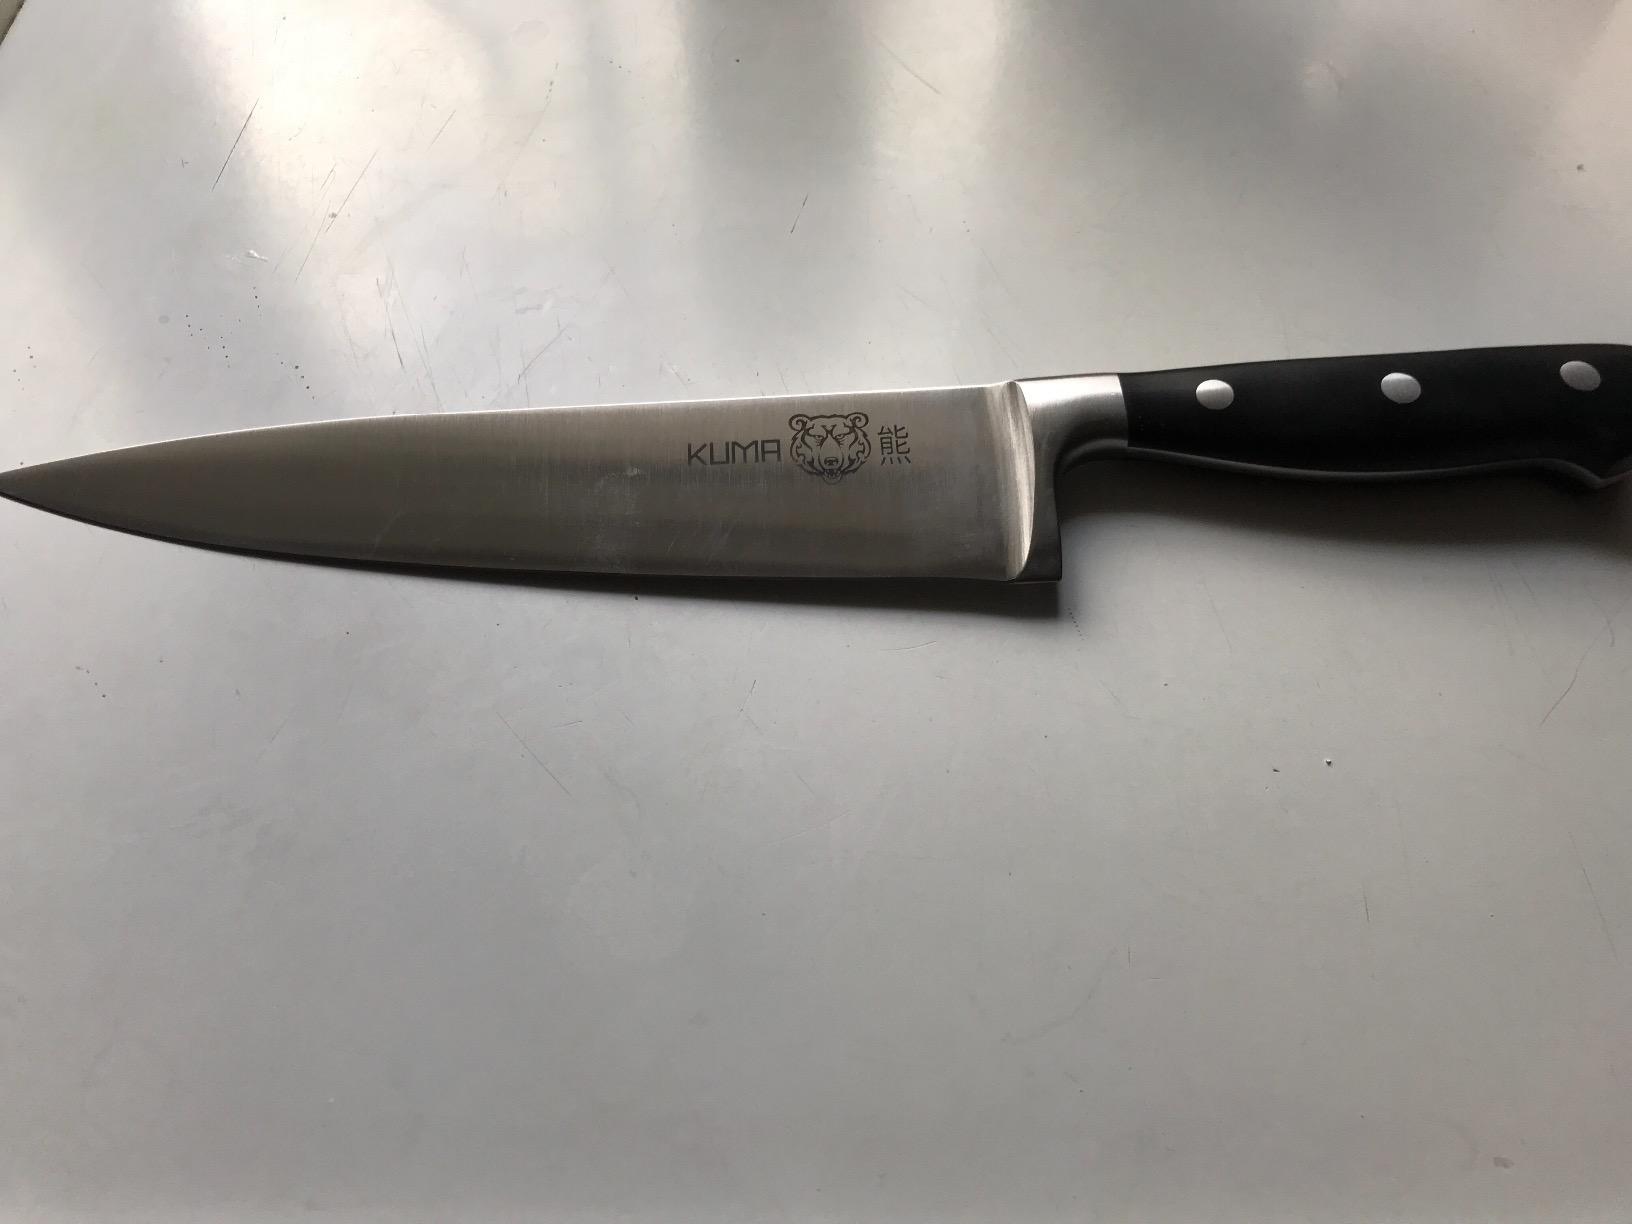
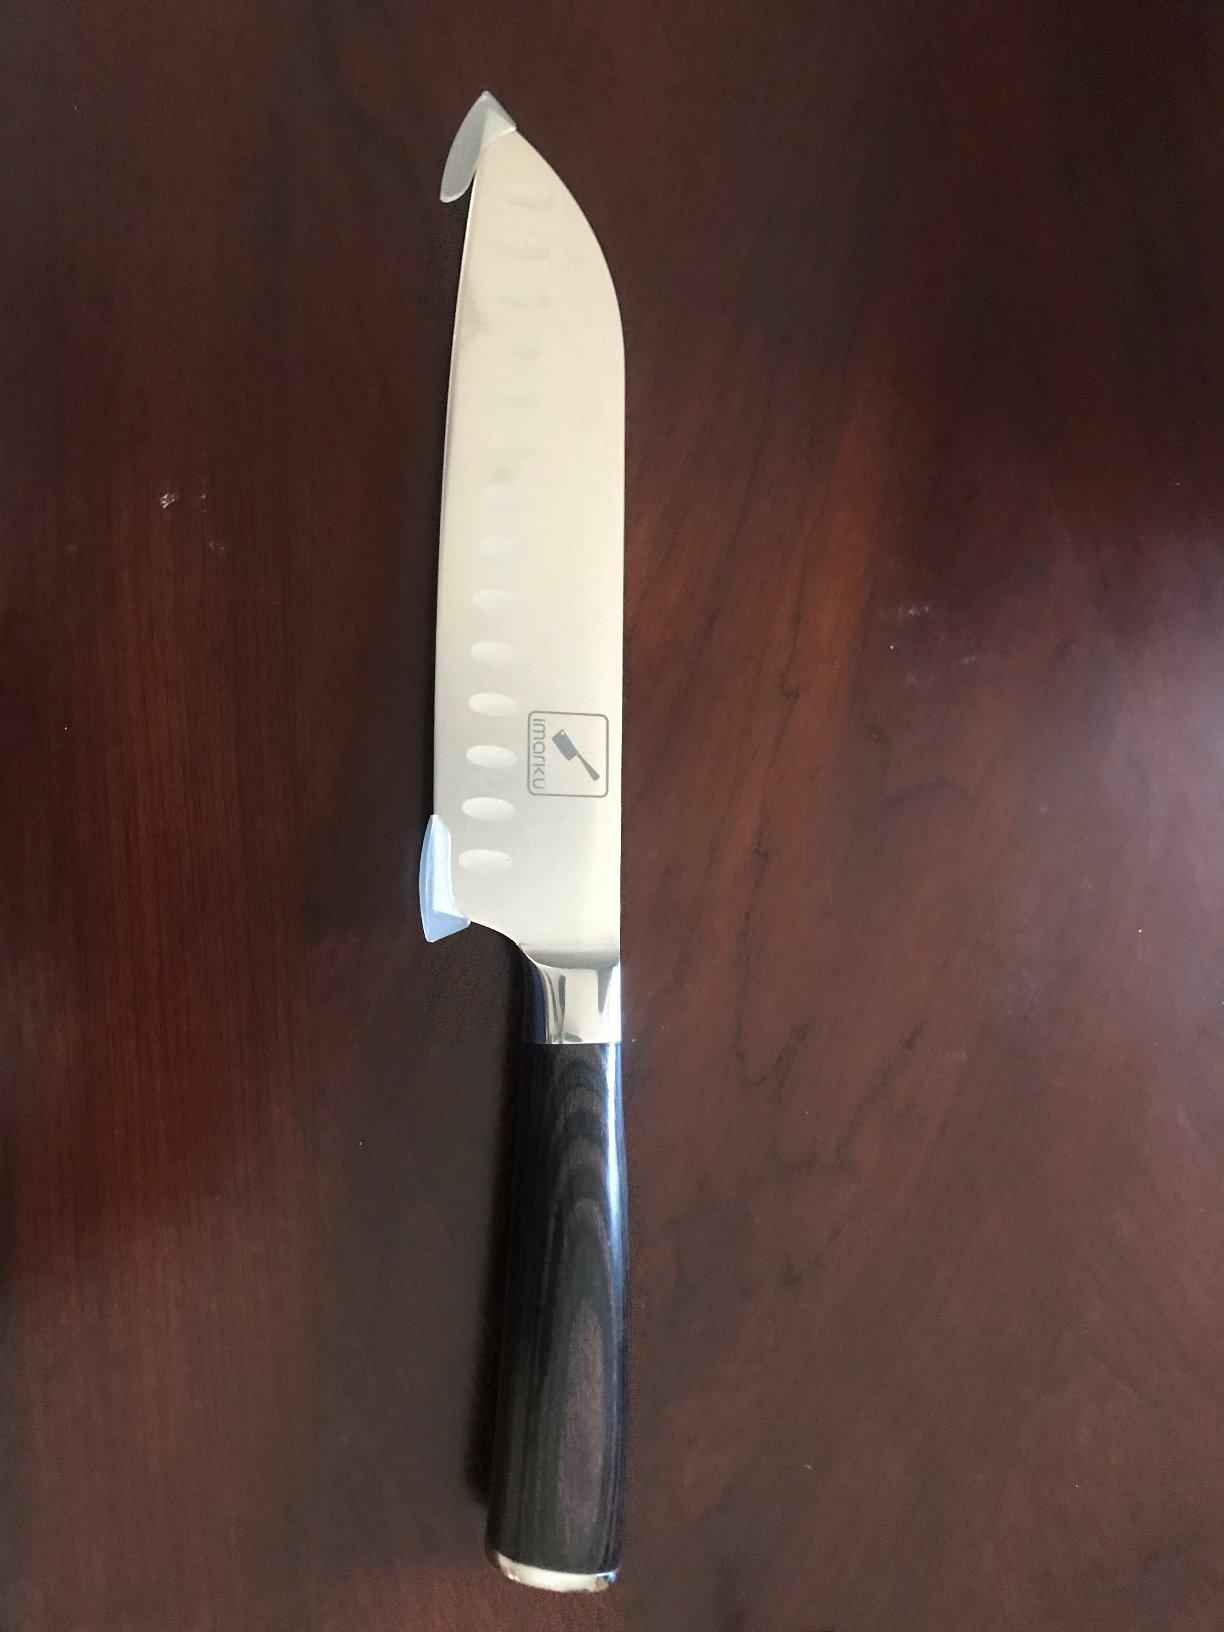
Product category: items_knife
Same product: no